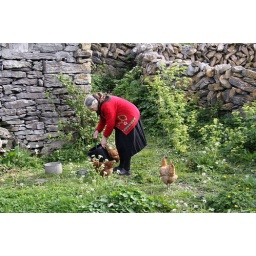
A beautiful elderly woman gives fresh water to her chickens in Ireland.